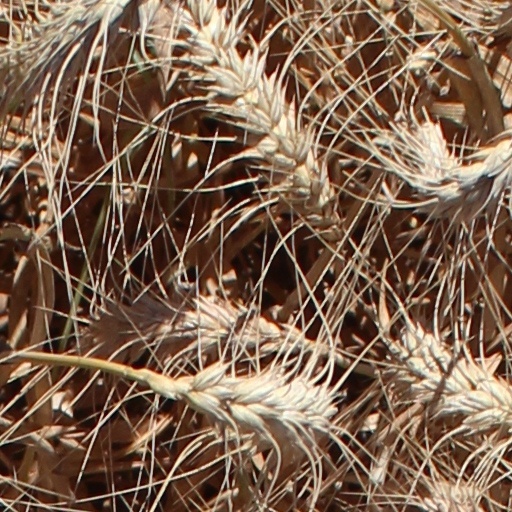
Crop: wheat